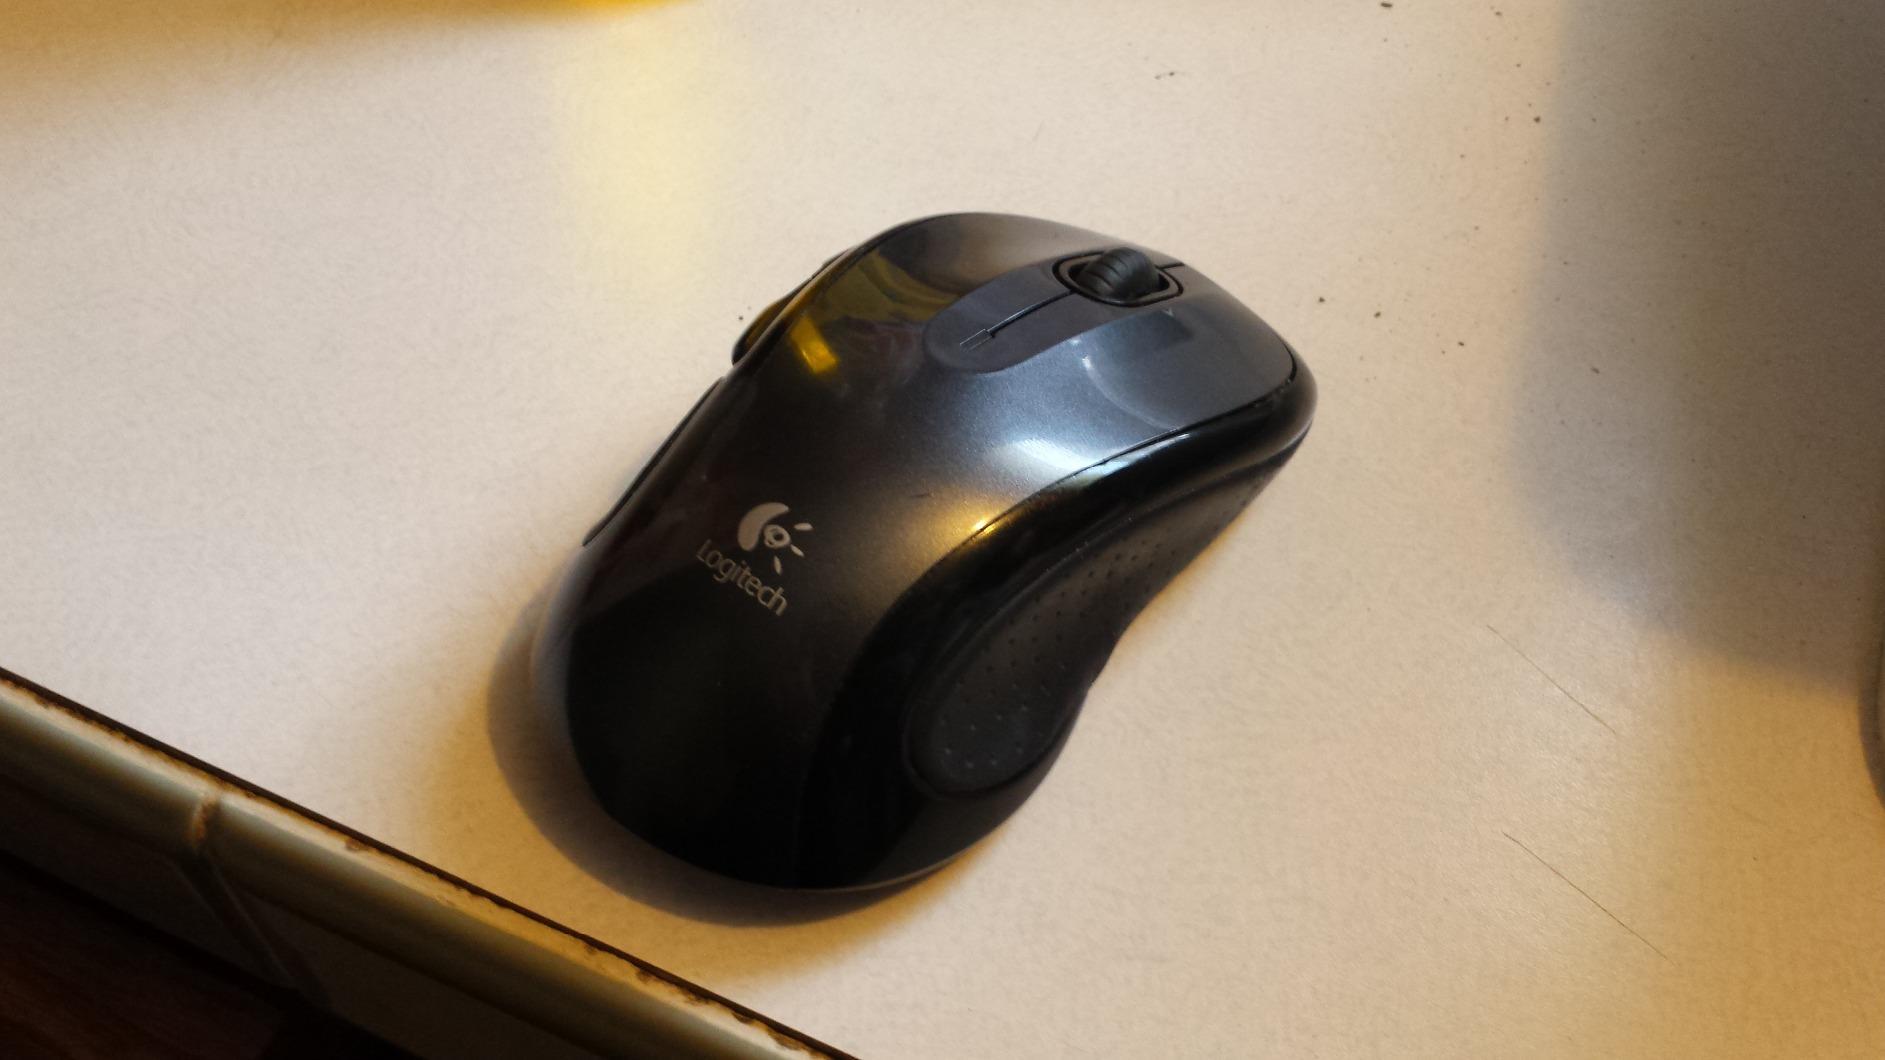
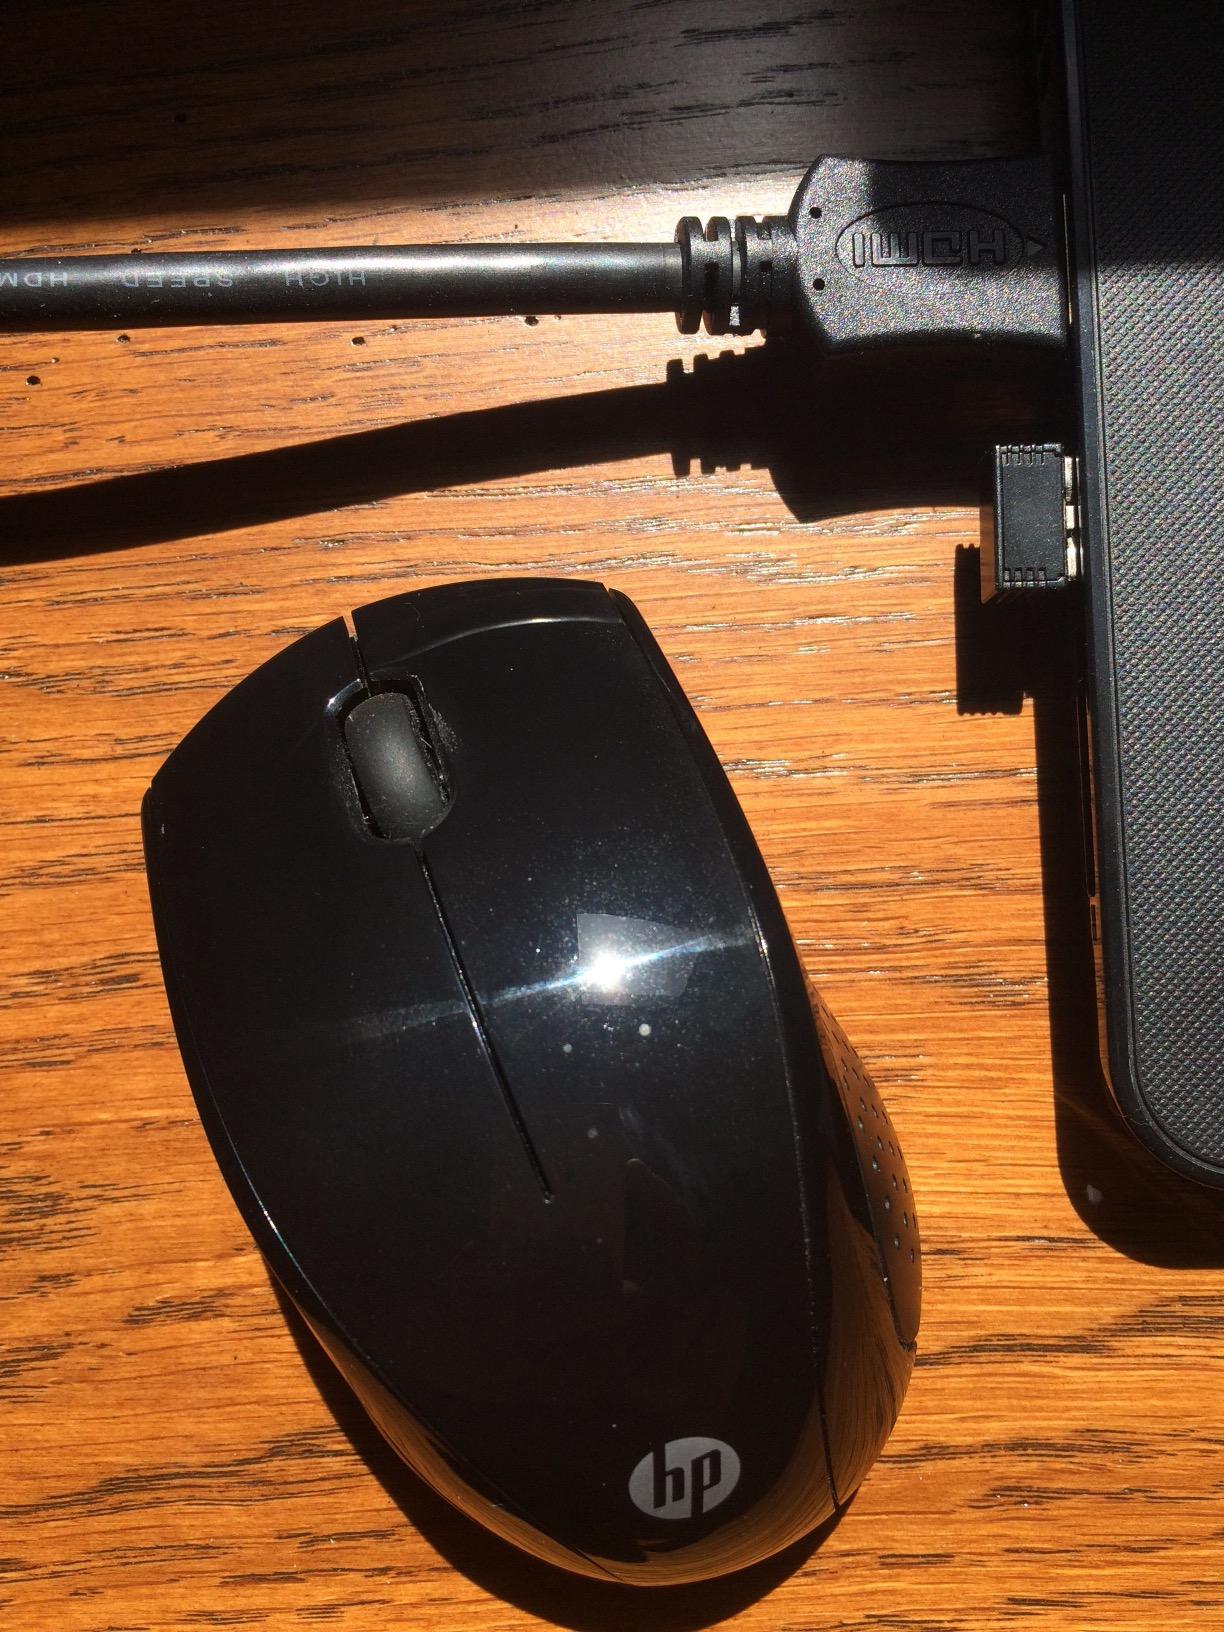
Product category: mouse
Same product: no